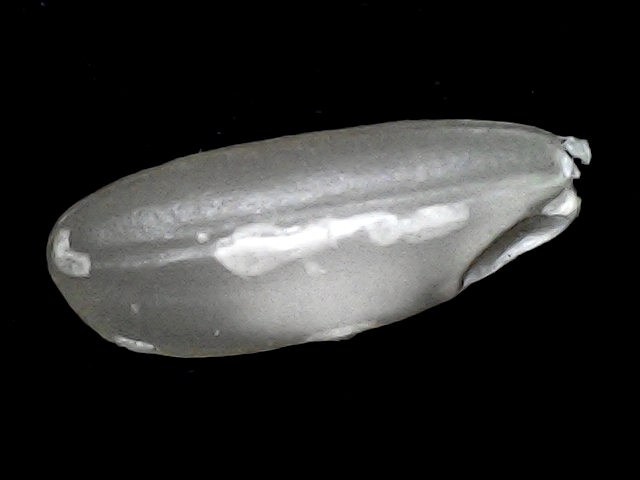
Rice variety: BD91